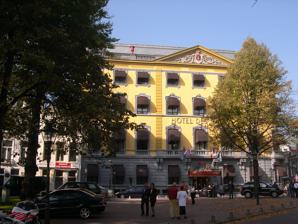
Building: Hotel des Indes (The Hague)
Country: Netherlands
Year built: 1881
Not to be confused with Hotel des Indes (Batavia) , a former hotel of the same name in Jakarta , Indonesia . Hotel in The Hague Hotel Des Indes Hotel chain The Leading Hotels of the World, Ltd. General information Status National monument (monument ID number 17714) Address Lange Voorhout 54 - 56 Town or city 2514 EG The Hague Country The Netherlands Coordinates 52°05′02″N 4°18′48″E / 52.08396°N 4.31324°E / 52.08396; 4.31324 Named for Hotel des Indes (Batavia) Inaugurated May 1, 1881 Owner Westmont Hospitality Group Technical details Floor count 7 Design and construction Architect(s) Arend Roodenburg Other information Number of rooms 92 (including suites) Number of suites 13 Parking 30 places (managed by the city) Website www .hoteldesindesthehague .com Hotel Des Indes is a hotel located at the Lange Voorhout in The Hague , The Netherlands . It was constructed as a mansion in 1858. In 1881, it opened as a hotel. History Palace This building was originally constructed as a city palace in 1858 for William Thierry, baron Van Brienen van de Groote Lindt, a personal advisor of King William III who often stayed in The Hague. The baron purchased three houses located at the Lange Voorhout and the Vos in Tuinstraat and had them demolished. One of these buildings, which was towards the back of the current building, was home to the museum dedicated to King William II . On this newly combined lot, he commissioned the construction of a new palace by architect Arend Roodenburg for a total sum of 150,000 guilders . The baron wanted a palace in the political capital of The Netherlands for holding parties and receptions. The mansion featured a spacious inner court, stables, residences for private guests and servants, and a ballroom . Originally one could enter with a horse-drawn carriage through the main entrance and have the carriage turn around, ready for departure, in the still-existing rotunda , which is now used as a tea room. After the baron's death in 1863 the palace was inherited by his son Arnold, who found it too big for his needs and sold it a few years later. The palace became the property of hotelier François Paulez, who gifted it to his daughter Alegonda. She converted it into a hotel with her husband Friedrich Wirtz, who would become the hotel's first general manager. Hotel Grand Opening The palace underwent four years of renovations and conversions to be opened on May 1, 1881 by Prince Frederik , uncle of William III. It was named after the then-famous Hotel des Indes ( des Indes meaning Of the Indies ) in Batavia hoping to attract travellers from the Dutch East Indies . On the facade of the building, the family coat of arms was replaced by the coat of arms of Batavia. The hotel started off with 120 rooms and only one bathroom per floor, which was a luxury for its time; it was soon reputed for its fine elegance and hosted many extravagant parties and exclusive banquets. The hotel did experience harsher times, [ further explanation needed ] but in 1899, when Tsar Nicholas II of Russia initiated the first International Peace Conference of The Hague , the attendance of several international leaders of governments and diplomats created an upturn. In 1894, general manager Wirtz took over the Oranjehotel in the Scheveningen district of The Hague. The Hotel des Indes was placed under a newly created public company, Maatschappij tot Exploitatie van Hotel des Indes nv , and Christian Haller, who used to work at London's Savoy Hotel , became the new general manager. Haller was responsible for securing the Hotel des Indes as the official hotel for the 1899 Hague Peace Conference, defeating competitors across the city, leading it to become a famous "home away from home" for several international diplomats, royals, artists and scholars. Haller considerably modernized the hotel: by 1900 he had telephones, an intercom system connected to the front desk, and bath tubs and washing stands featuring both hot and cold water installed in all rooms. In 1902, a hydraulic elevator was installed that ran on the pressure from the city's waterworks and architect Foek Kuipers was contracted to transform the inner court into a hall with a formal staircase and a large glass dome to cover the rotunda. Between World Wars World War I was disastrous for business. By 1918, the hotel was in so much financial trouble that Haller decided to sell all the assets of the company. These were bought at the price of 1.25 million guilders by the Nederlandsche Uitvoer Maatschappij , who planned to convert the hotel into an office building. This caused an outrage among citizens that wanted to keep the prestigious hotel. Notably due to pressure from The Hague's Mayor Patijn , the Dutch government was persuaded to take over the hotel. The transaction took place on May 2, 1919, for the then-spectacular price of 1,335,071 guilders and 19½ cents. The government wanted a large building on stand by that could instantly be used as crisis offices. The Ministry of Foreign Affairs liked the idea of having a large luxury hotel at their disposal. Although the government owned the hotel for several decades, it continued to be operated as a hotel by Haller's wife, Mrs. Haller-Rey, and her brother, Mr. Henri Rey, both Monégasque . Henri Rey, the Consul General of Monaco to The Hague, became the sole director in 1922. In 1925, the hotel innovated again by offering a gigolo service who, in this time period, was simply a male dancer who would entertain unmarried female guests. The 1930s started poorly for the hotel. On January 23, 1931, ballerina Anna Pavlova died in her room (where now the reception area stands) from pneumonia. A salon on the ground floor was later renamed after her. A few months later, while hosting the celebrations for the 73rd birthday of Queen Mother Emma , the wiring for some of the event's lighting short circuited and caused a fire that gutted the third floor and damaged the roof. Rey seized the opportunity during the reconstruction to add a fourth floor that was once planned but, up until then, never realized. The government would step in once again during Great Depression to keep the hotel afloat. World War II When World War II broke out, Henri Rey and his wife attempt to flee to England . Rey and his two children succeeded, but his wife was killed by Dutch forces that mistakenly opened fire on the car near the harbour at the Hook of Holland . On May 1, 1940, German ambassador Julius von Zech-Burkersroda and his staff were brought to the hotel as prisoners of war, and were guarded for two weeks. On May 15, Henri Winkelman brought the news that The Netherlands had capitulated. For the rest of the war, the Hotel des Indes was a popular meeting place for the German occupiers in The Hague , and was also the Dutch headquarters for the Wehrmacht High Command. Deputy Manager Van der Wert, who worked at the hotel from 1923 until 1968, ran it in Rey's absence. Although Henri Rey died in England in 1945, his pigeon house on the roof of the hotel still stands today. The hotel management brought a small group of Jews here to hide from prosecution during the Holocaust ; they all survived the war. Post-WWII difficulties After the war, Jean Jacques Rey, the son of Henri Rey, left his role as a pilot in the Royal Air Force and returned to The Netherlands. Following in his father's footsteps, he took over the management of the Hotel des Indes in 1946 and became the Consul General of Monaco to The Hague. He transformed the pigeon house into a room for his model trains which also featured a large Monegasque flag. The tourism industry was changing by the 1950s and 60s. Travellers looked for more modern accommodations and the Hotel des Indes saw diminishing guest numbers. Rey re-established a stable clientele with some innovative changes to the hotel, but it would not be enough. In 1971, the hotel announced its closure. Prime Minister Barend Biesheuvel , a regular dining guest, had a last official dinner with his ministers (including politicians Norbert Schmelzer and Arnold Tilanus ) on October 27, 1971. The three gentlemen decided to contact their private networks to save the hotel; they convinced entrepreneur Julius Verwoerdt to take over the hotel's management. Verwoerdt bought the building back from the Dutch government for 1,380,000 guilders and contracted construction coordinator Altkemper for an intense renovation. Some notable changes included the removal of the old coal-burning stove from the kitchen, the replacement of the broken steam central heating system , the replacement of all electric infrastructure (including wiring), and the renovation of all guest rooms and the iconic central hall. In 1979, Verwoerdt sold his company (which has grown to be a small hotel empire, counting 13 hotels) to Crest Hotels, the hotel subsidiary of UK-based Bass Brewery . In the 70s and 80s, the hotel hosted a series of tripartisan meetings to discuss then-controversial topics such as gay marriage , abortion and euthanasia , which were a taboo to discuss in parliament at the time. These meetings were later nicknamed "The Des-Indes Deliberations" and eventually led to the first "Purple" cabinet of the Netherlands. The Era of Hotel Chains In 1990, the Inter-Continental Group, which had already been entrusted with the management of the hotel since 1975, bought all the assets of the hotel for 37.5M guilders, only to put it back up for sale a year later due to worries about returns on investment, owing to the strict budgets of the diplomats who made up most of the hotel's clientele. The chain continued to manage the hotel until 2000. In late 2002, Le Méridien assumed management for the hotel. Between 2004–2005 the hotel received a major renovation worth € 28,000,000. The new interior was designed by French interior architect Jacques Garcia , who added another floor set a few meters set back from the facade and had the white facade painted yellow. After Le Méridien was acquired by Starwood , the hotel re-opened in November 2005 under the banner of The Luxury Collection . In 2015, the hotel was sold to the Canadian Westmont Hospitality Group , which also owns the Bel Air Hotel in The Hague. In December 2018, the management contract with Starwood, which had merged with Marriott International , was terminated. The hotel is now part of the smaller The Leading Hotels of the World chain of luxury hotels. Notable guests Lourens Alma Tadema , a renowned Dutch-British painter, was the first guest in the hotel on 26 April 1881, which was before the official opening. He attended a family dinner celebrating the silver wedding anniversary of fellow artist Mesdag . Empress Eugenie , wife of Napoleon III of France, in July 1881. She would stay a second time in 1887. Sir John Whittaker Ellis, Lord Mayor of London , in 1882, accompanied by Sir Reginald Hanson and Sir William Anderson Ogg, sheriffs of London and Middlesex, during a return visitation after a visit from Queen Emma to London. Mirza Malkam Khan , Persian diplomat, politician and state modernizer, in 1883. Prince Prisdang of Siam , during a diplomatic mission, in 1883. Prince Philippe of Belgium and his wife rented the entire second floor during their visit to The Hague in 1883. Paul Kruger , president of South African Republic , visited The Hague in 1884 and again in 1900-1901 during his exile. Michaël Romanov , Grand Duke of Russia, son of Emperor Nicolas I , in 1885, accompanied by his wife Princess Cecile of Baden . Antoine Philippe, Duke of Montpensier , in 1885, travelling under the pseudonym "Duke of Bonanza". Queen Natalija Obrenović , in 1888, travelling under the name "Countess Tokova". Pierre Waldeck-Rousseau , minister and prime minister of France, in 1890 Abbas II of Egypt , viceroy of Egypt, in 1890. and in 1894. Archduke Friedrich, Duke of Teschen , in 1890, to attend the funerals of King William III . Frederick I, Duke of Anhalt , accompanied by his wife, Princess Antoinette of Saxe-Altenburg , in 1891. Charles Floquet , ex-premier of France, chairman of the French House of Representatives, in 1892. Prince Roland Bonaparte , in 1895. Li Hongzhang , High Chancellor of China, Viceroy of Zhili , Huguang and Liangguang , politician, general and diplomat, in 1896. Abolqasem Naser ol-Molk (1856-1927), Persian politician, diplomat and minister, later regent of Persia (1911-1914), during his visit to The Hague in 1897 as envoy . Cecil Rhodes , British businessman and politician, founder of the British colony Rhodesia , in 1899. Maria Letizia Bonaparte, Duchess of Aosta , widow of King Amadeo I of Spain , in 1899. Benjamin Harrison , 23rd president of the United States, in 1899 to attend the Peace Conference . Grand Duke Vladimir Alexandrovich of Russia , son of Emperor Alexander II , accompanied by two of his children: Boris and Elena , in 1901. John Philip Sousa , American composer and conductor, in 1903. Maharadja Bijay Chand Mahtab of Bardhaman , with his entourage, in 1906. Prince Filippo Massimo Lancellotti and his wife, Princess Elisabetta Borghese Aldobrandini , in 1906. Austen Chamberlain , British politician, winner of the Nobel Peace Prize , in 1909. Prince Oskar of Prussia , son of Emperor Wilhelm II of Germany , in 1909, travelling under the name "Count of Lingen". Theodore Roosevelt , 26th president of the United States , in 1910. Archduke Franz Ferdinand of Austria , heir presumptive to Austria-Hungary , in 1911. Daisy, Princess of Pless , activist, writer, in 1911. Grand Duke Dmitri Pavlovich of Russia , in 1912, travelling under the name "Count of Strelna". Antônio of Orléans-Braganza , Prince of the Empire of Brazil , in 1913. Crown Prince Michi Hirohito , later Emperor of Japan, in 1921. Prince Yasuhiko Asaka and Princess Nobuko Asaka , daughter of Emperor Meiji of Japan, in 1925. King Faisal of Saudi Arabia , in 1926 en 1932. Charles King , president of Liberia, in 1927. Ignacy Jan Paderewski , pianist and composer, displomat, politician and former Prime Minister of Poland, in 1929. Henry Ford , automobile-industry magnate, in 1929 and 1930. Aristide Briand , Prime Minister of France, co-laureate of the 1926 Nobel Peace Prize , in 1929. André Tardieu , Prime Minister of France, in 1930. Frank B. Kellogg , American lawyer, politician and statesman who served in the U.S. Senate and as U.S. Secretary of State, winner of the 1929 Nobel Peace Prize and associate judge of the Permanent Court of International Justice in The Hague. Anna Pavlova , Russian prima ballerina , died in the hotel in 1931. William Randolph Hearst , American newspaper magnate, in 1931, 1934 and 1936. Prince Nicholas of Romania , in 1933. Joseph Bech , Prime Minister of Luxembourg, in 1934. Saud bin Abdulaziz Al Saud , Crown Prince and later King of Saudi Arabia , in 1935. Joseph Lyons , Prime Minister of Australia, in 1937. King Gustaf VI Adolf of Sweden , in 1937 and in 1955 with Queen Louise . The Yuvaraja of the Kingdom of Mysore , Kanteerava Narasimharaja Wadiyar with 45 members of staff, they lived for two months on the third floor, in 1939. Jean de Lattre de Tassigny , French general, commander-in-chief of Western Union Defence Organisation ground forces in Western Europe, in 1948. Emperor Haile Selassie of Ethiopia, in 1954. Eleanor Roosevelt , politician, diplomat and activist, widow of US President Franklin D. Roosevelt , in 1950. Eunice Kennedy Shriver , American diplomat, founder of the Special Olympics , sister of US President John F. Kennedy , in 1962. King Frederik IX of Denmark . Thomas Mann , German novelist, short story writer, social critic, philanthropist, essayist, and the 1929 Nobel Prize in Literature laureate. Igor Stravinsky , Russian composer, pianist and conductor. Dwight Eisenhower , 34th president of the United States . Winston Churchill , Prime Minister of the United Kingdom . Edward Heath , Prime Minister of the United Kingdom . Tony Blair , Prime Minister of the United Kingdom . François Mitterrand , President of France . Charles Lindbergh , American aviation pioneer. Michael Jackson , American singer, songwriter and dancer. Prince , eclectic American singer, songwriter, musician, record producer, and filmmaker. Gallery The entrance Hallway passage on ground floor level Hotel Des Indes, part of the central hall Ground floor rotunda with restaurant Dining hall Bar Staircase on the second floor 1951: Dwight Eisenhower and general Kruls leaving Hotel Des Indes Notes